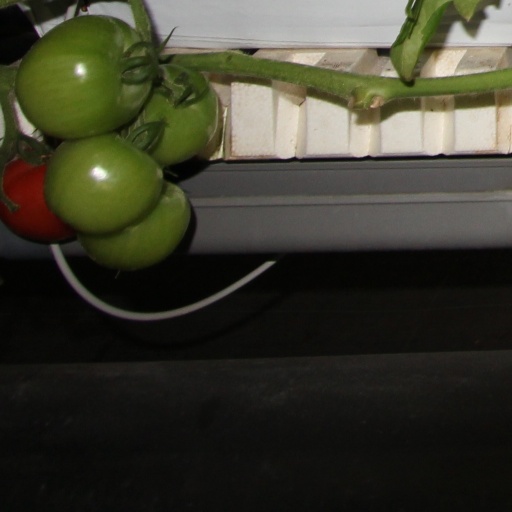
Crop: tomato